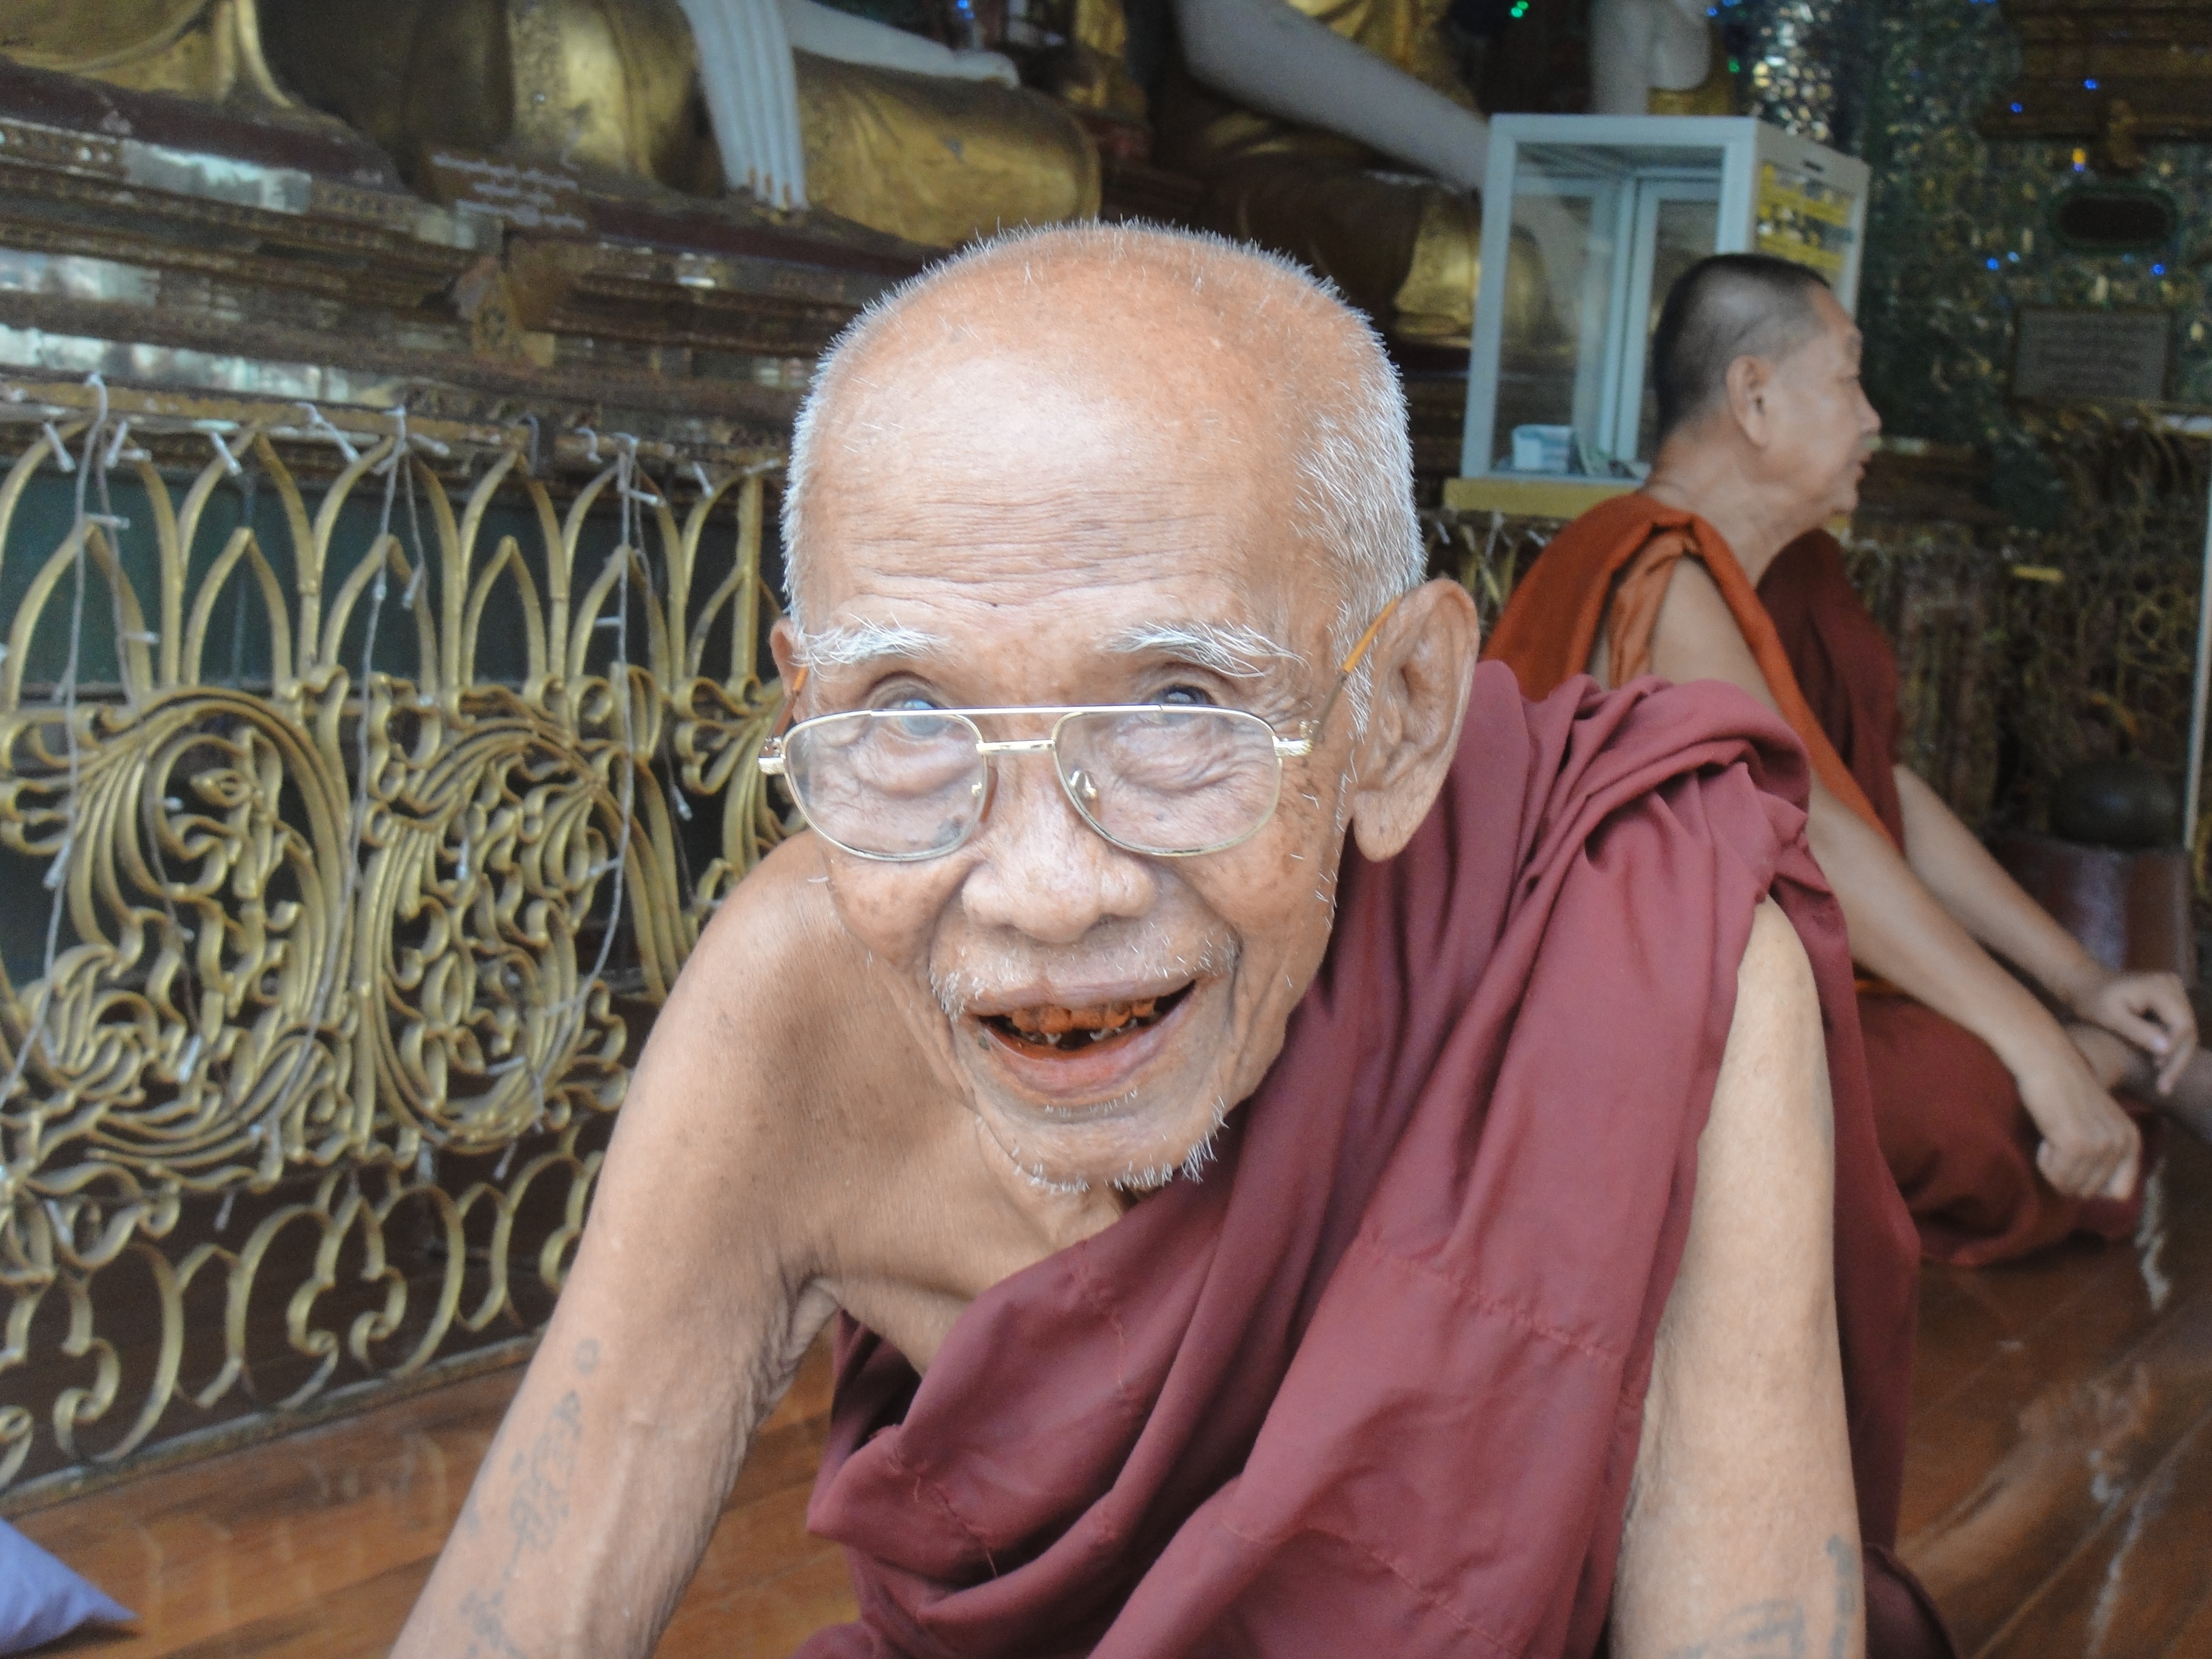
man, person, people, old, statue, monk, buddhism, religion, sculpture, art, temple, faith, head, carving, elderly, myanmar, burma, grandparent, faithful, ancient history